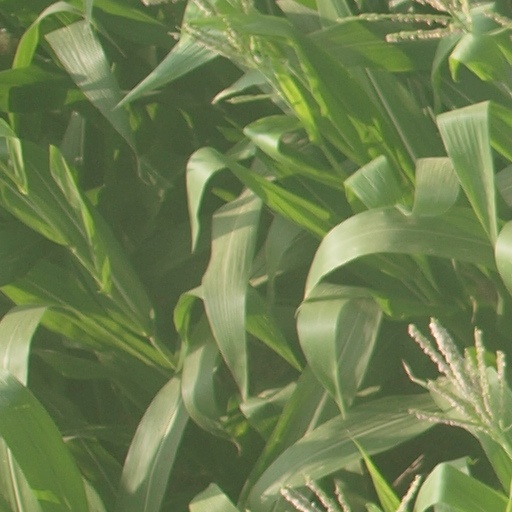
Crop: maize; corn